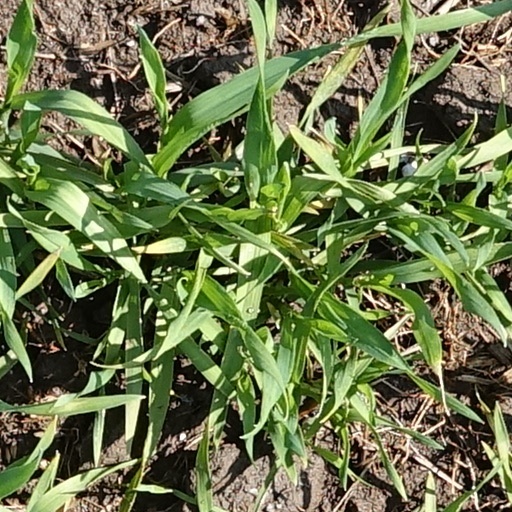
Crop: wheat